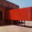
Label: truck